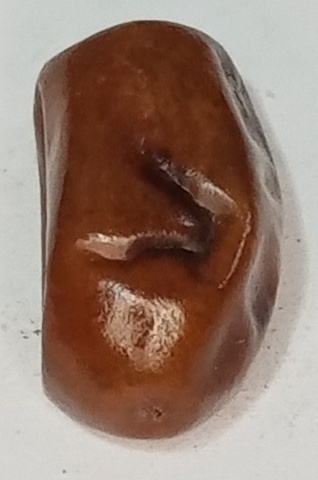
Variety: fasli-toto
Size: medium
Grade: grade-1